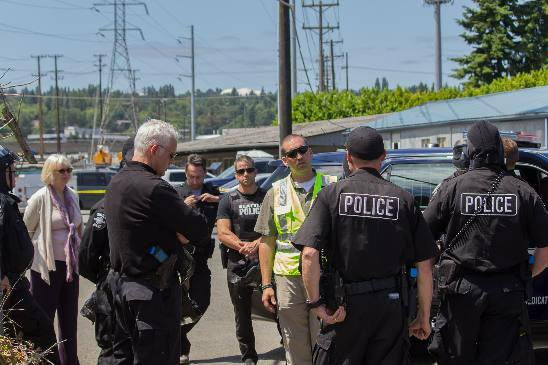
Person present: Yes